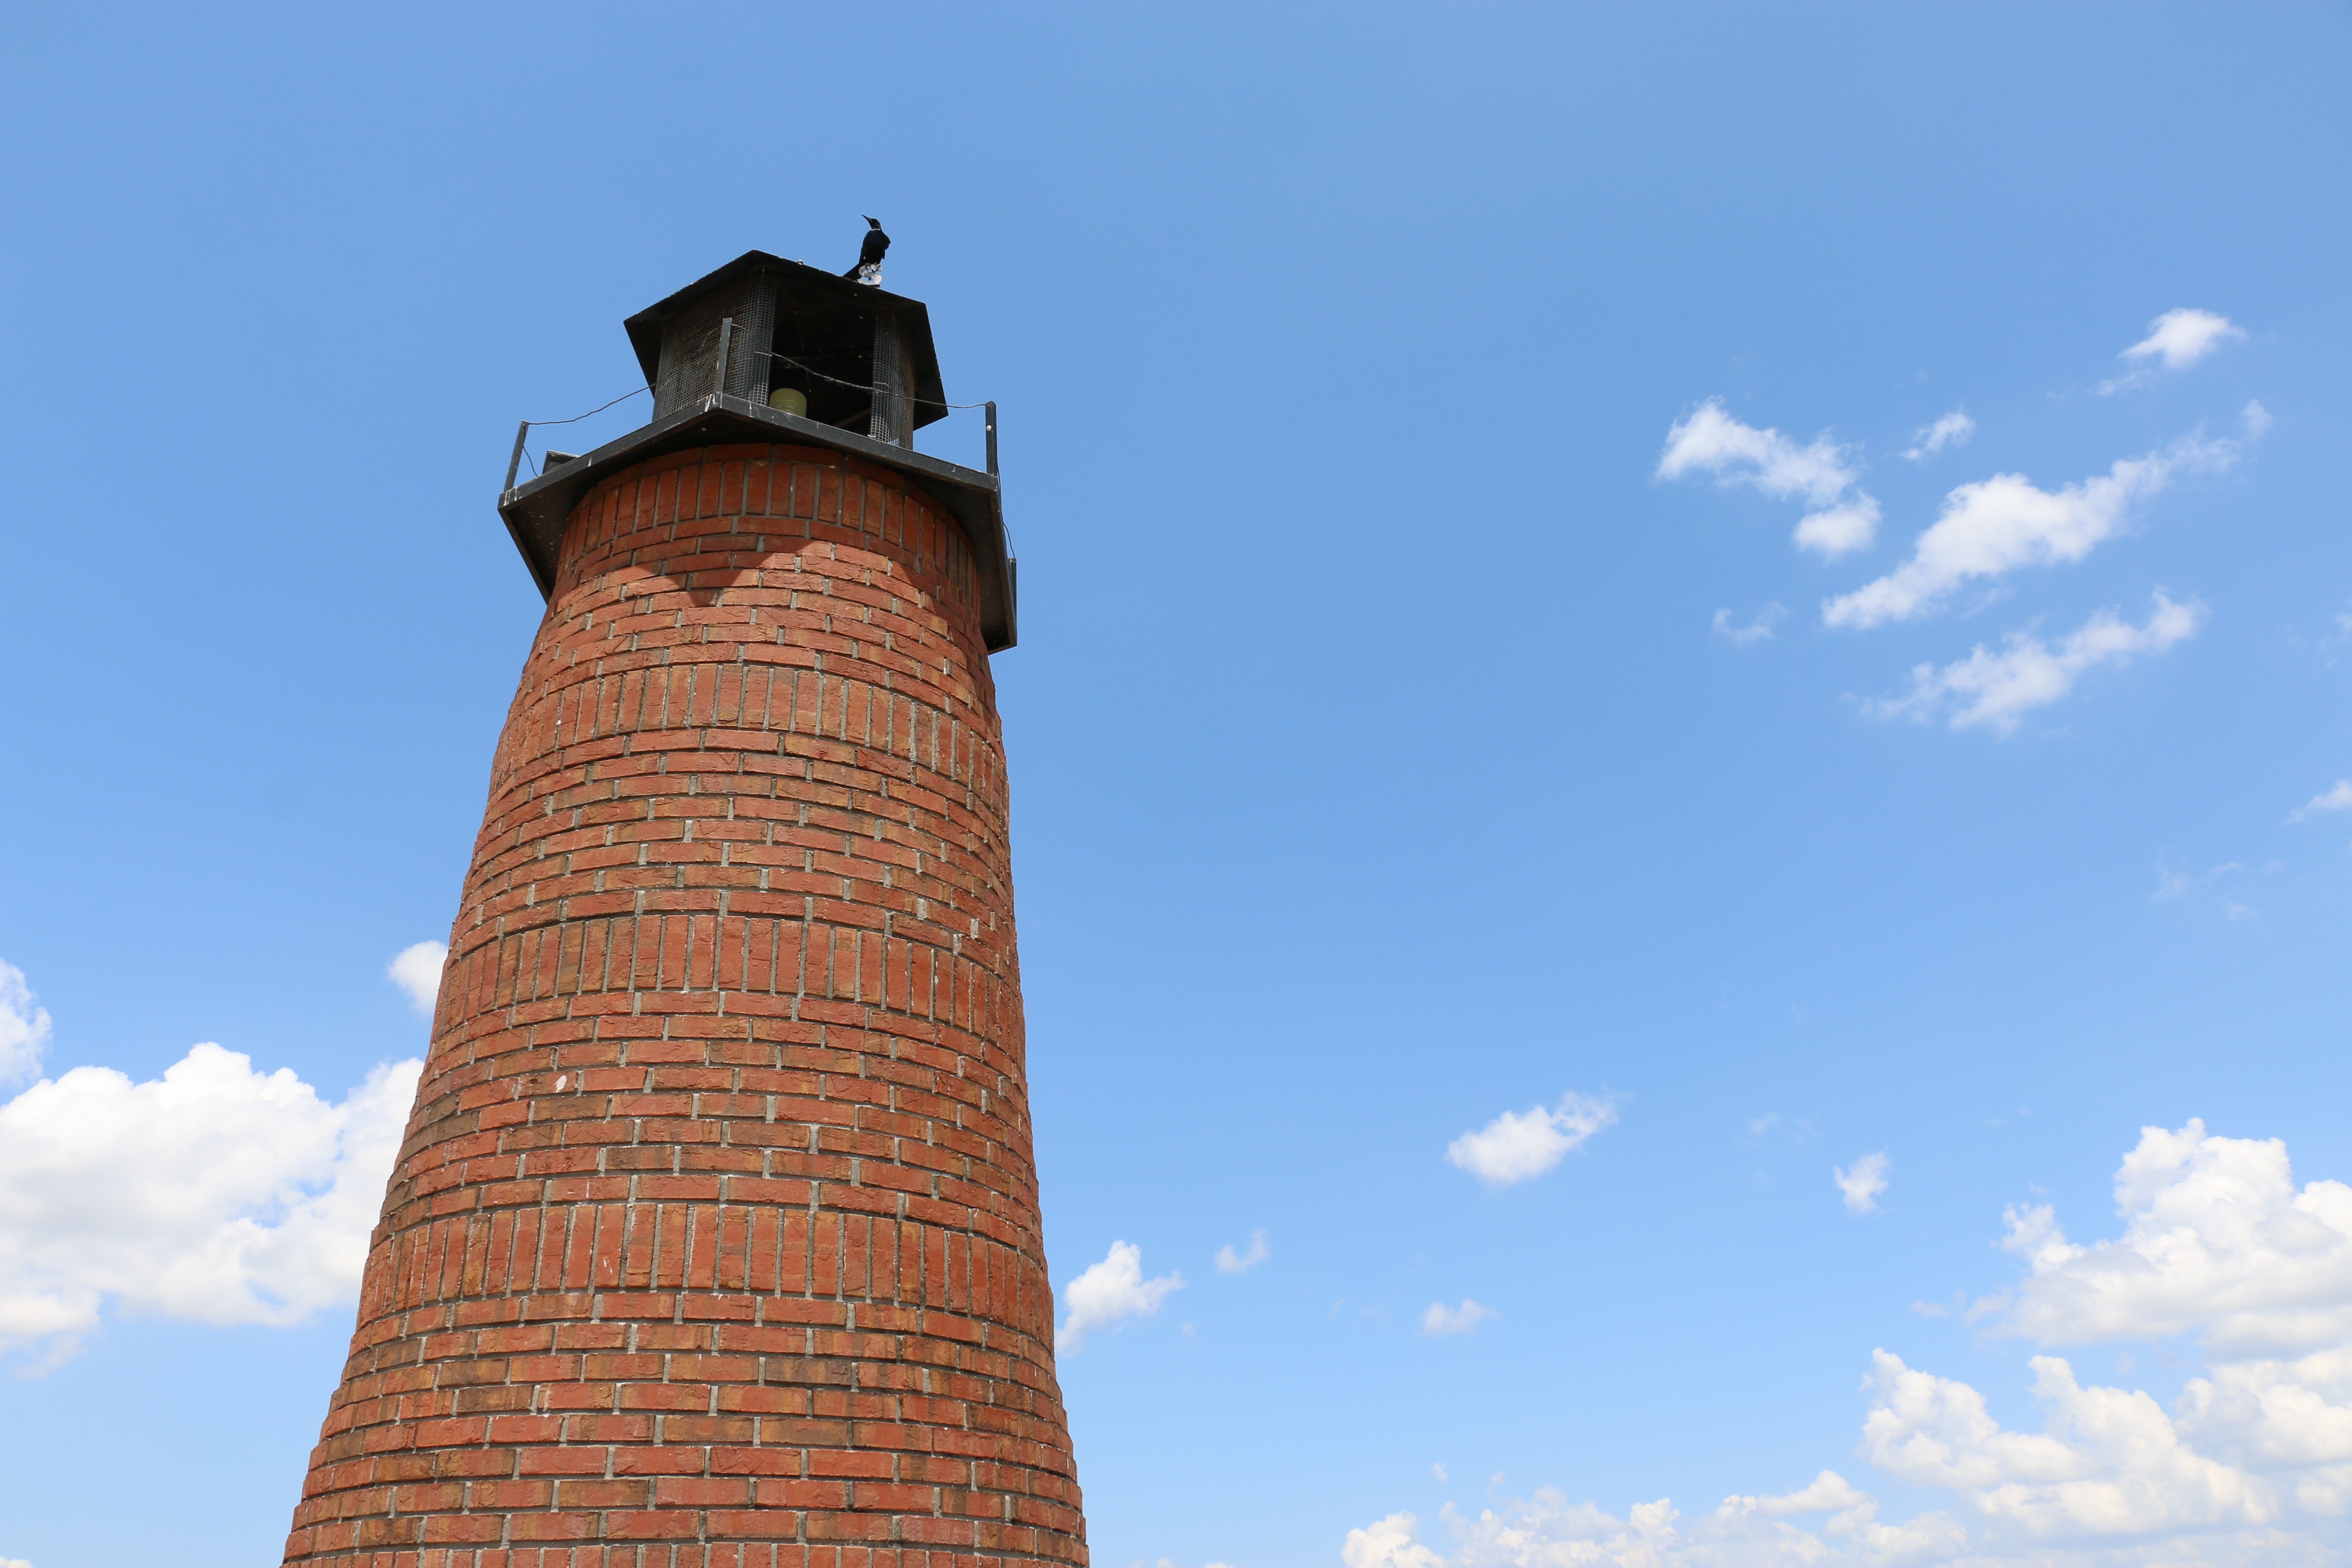
lighthouse, sky, tower, scenic, america, tourism, light house, outdoors, florida, kissimmee, central florida